Melchior Lorck

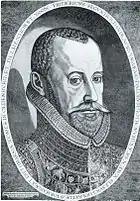
Melchior Lorck, King Frederik II, 1582, engraving

When Lorck had received his travel stipend from King Christian III in 1549, he promised to go away for four years only to return and step into the service of the king or his successor. He had not exactly kept that promise, always interrupted by more interesting prospects or more or less ill fortune. However, in 1578 he applied to the imperial court for a small fiefdom in Silesia, Guppern (unidentified). When the application was dismissed by the emperor, now Rudolph II, he instead applied in 1579 for a pension and relief from duty as ‘’Hartschier’’, both granted graciously. On February 19, 1583 he turns up in the state account books of Denmark with the note “His Royal Majesty has, on February 19, 1580, employed Melcher Lorichs as a painter and counterfeiter”.His works for the king have been lost, if any substantial body of works was ever produced, which is doubtful. An engraved portrait of the king, a unique woodcut that seems to have meant as frontispiece to the rules for the Order of the Elephant, and a painted full-length portrait of king Frederik II, the first of its kind in Danish art, is all that survives today. Apart from this, it appears Lorck spent most of his energy in having produced what amount to the bulk of the woodcuts for the ‘’Turkish Publication’’.